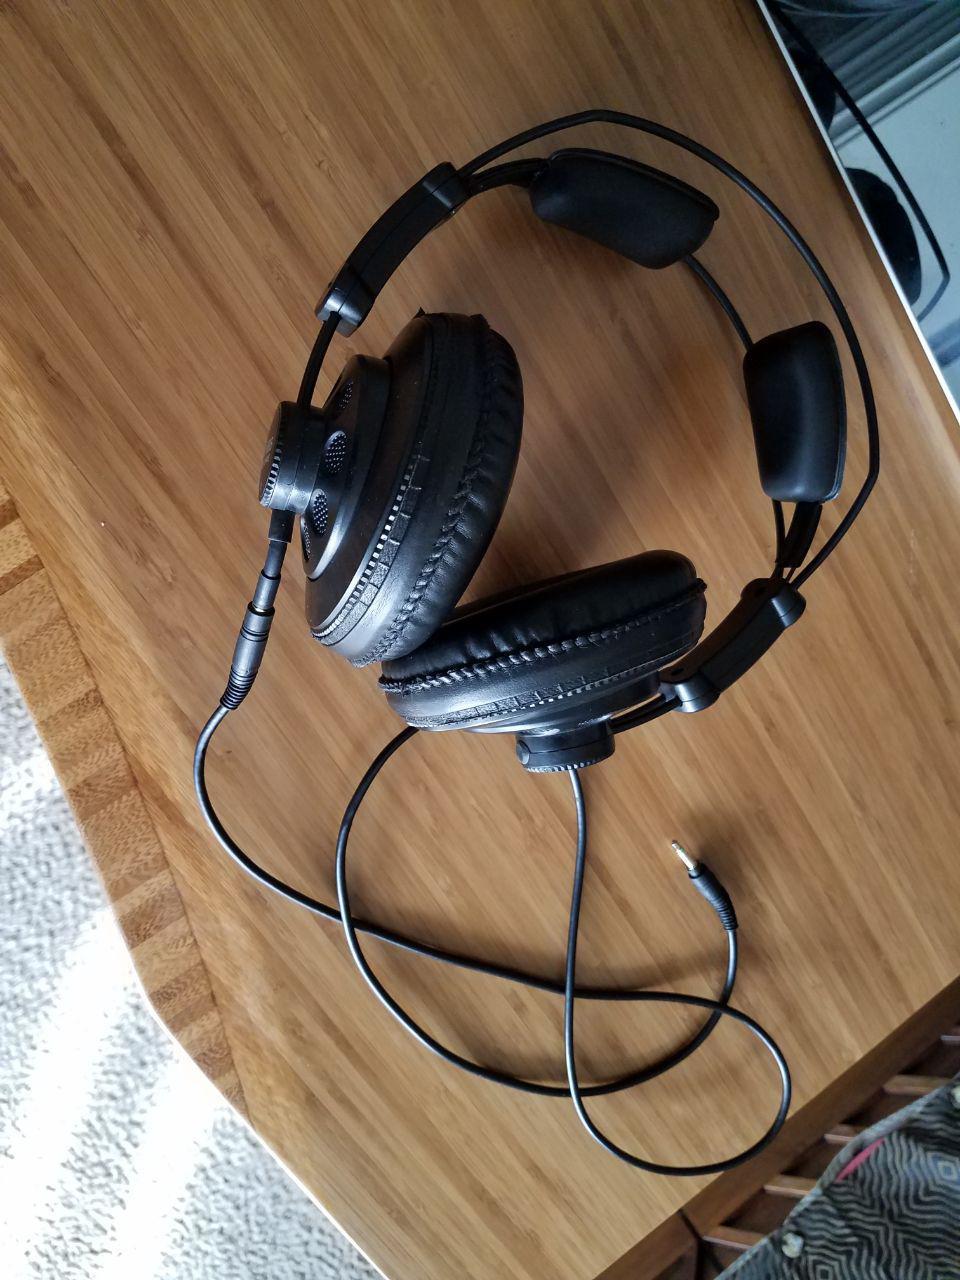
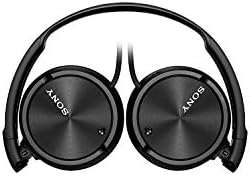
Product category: headphones
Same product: no